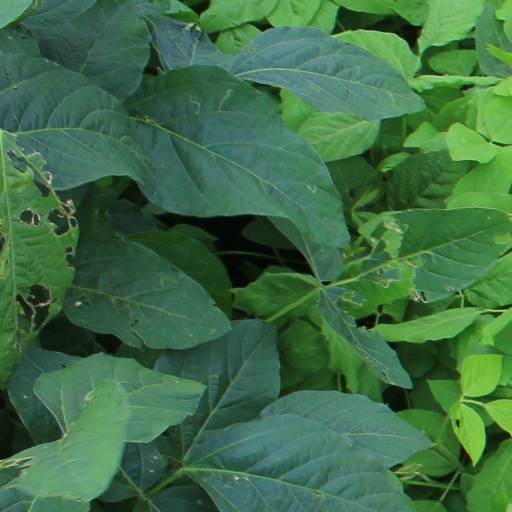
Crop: soybean